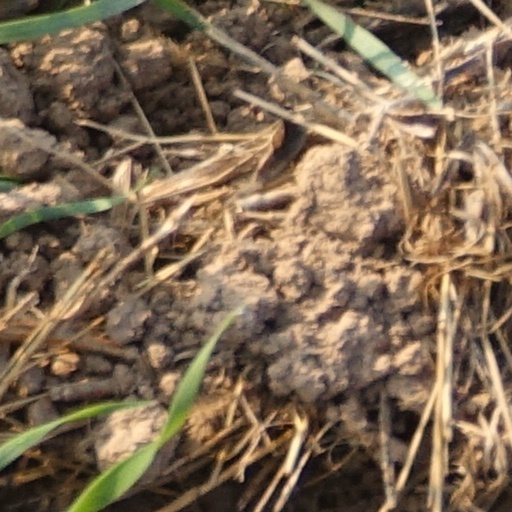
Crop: wheat